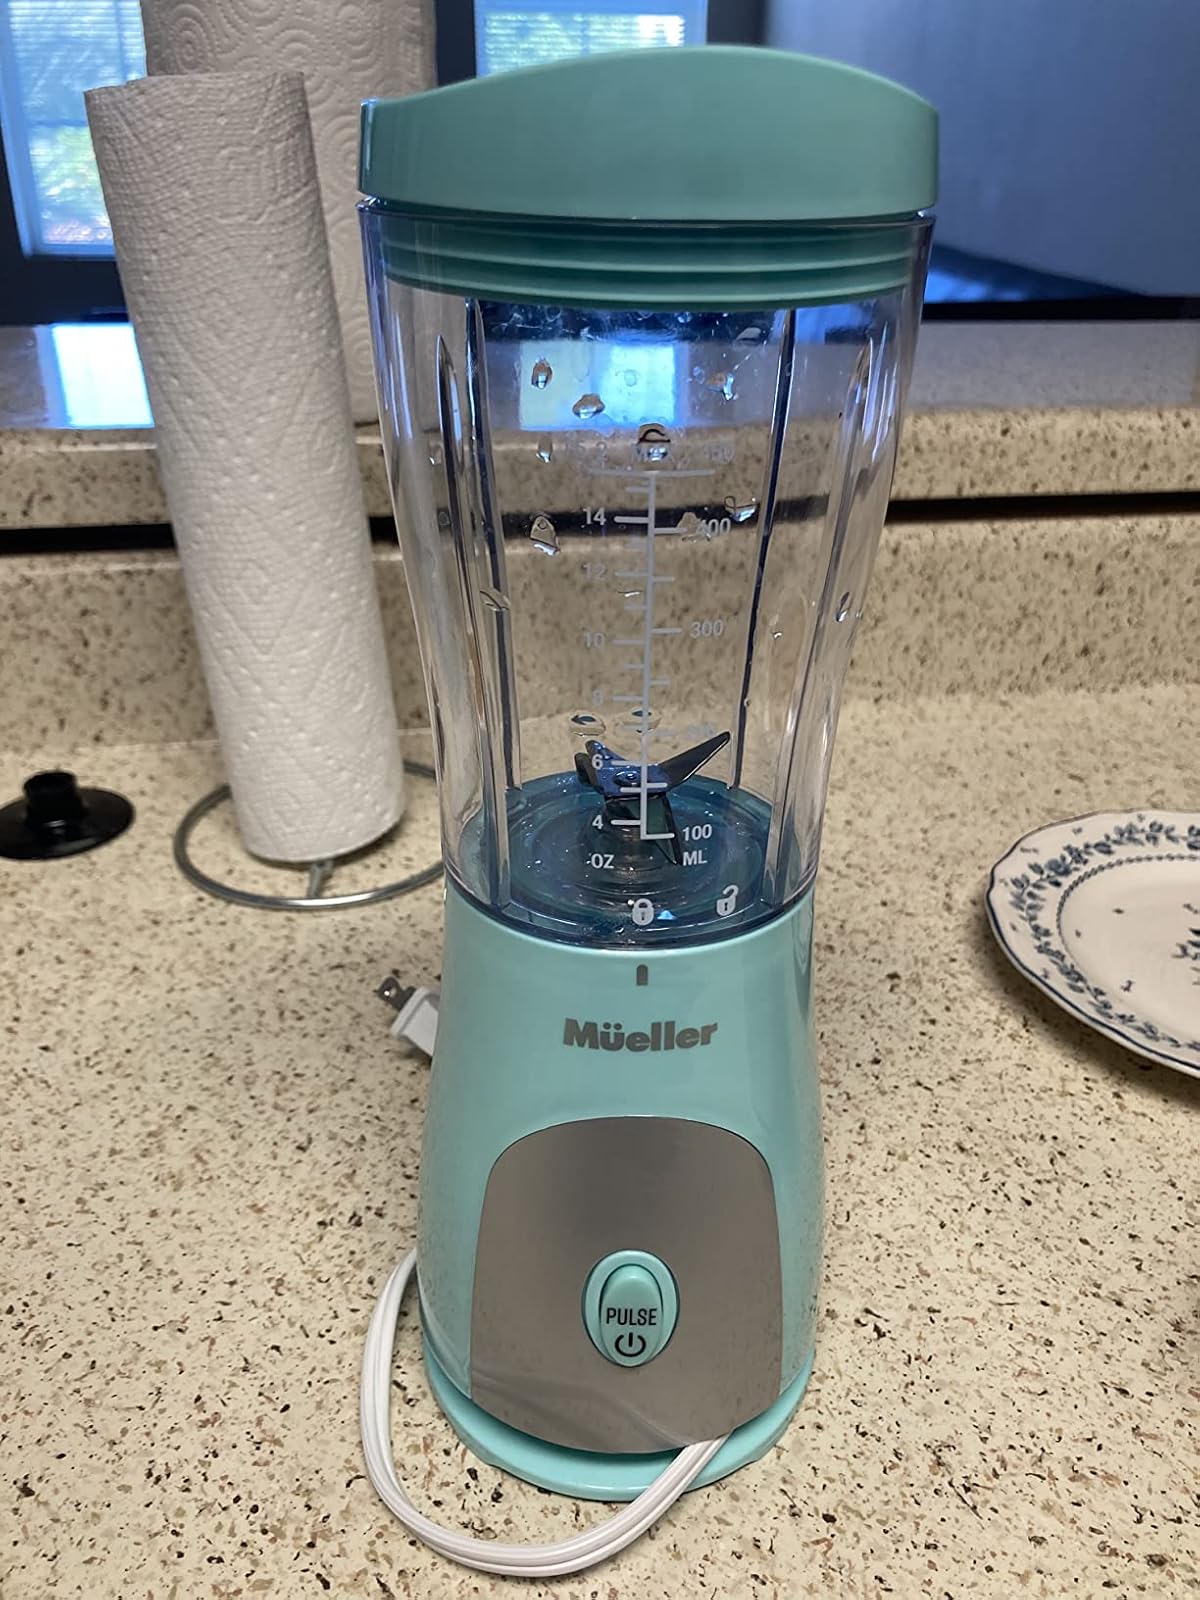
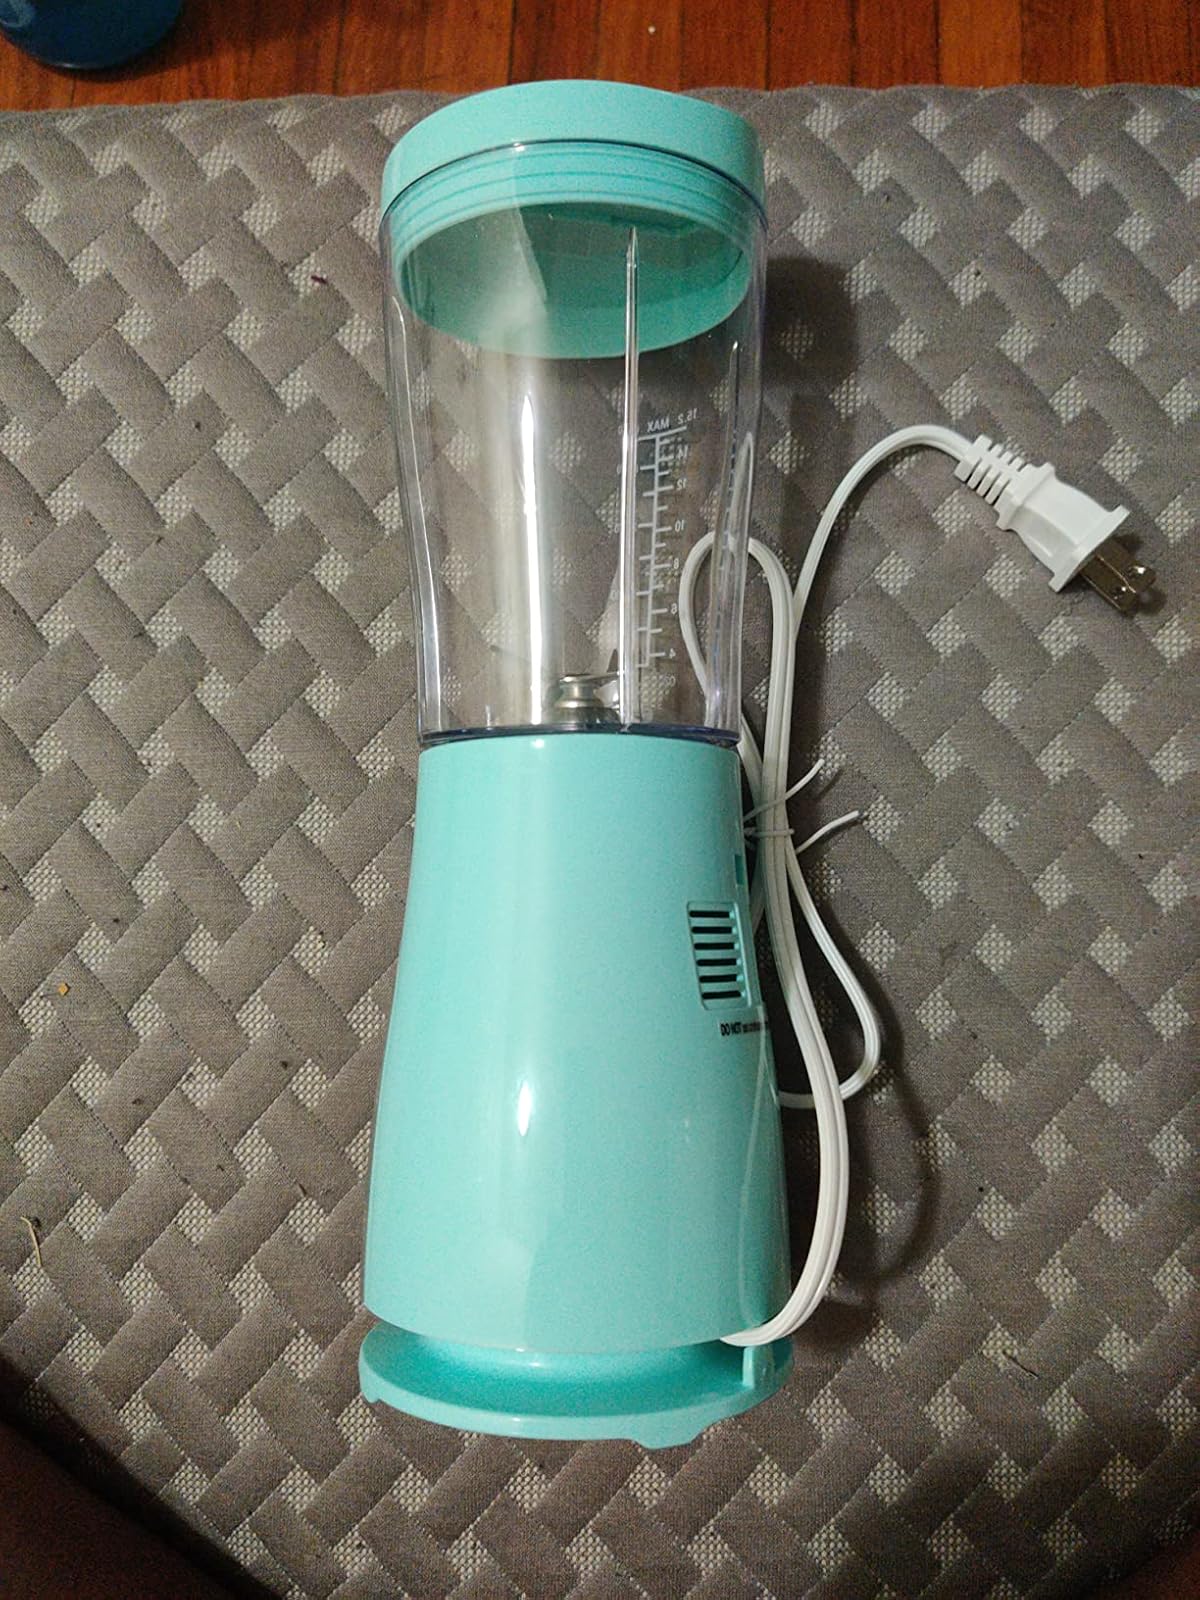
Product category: items_blender
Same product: yes